Dajia Mazu Pilgrimage

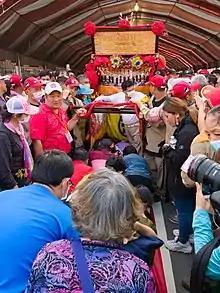
Worshippers crawling underneath the litter

The kneeling ritual is a common practice among Mazu processions. Worshipers may either kneel on the ground for the litter to travel over them or crawl underneath a stationary litter. Originally used to show gratitude towards Mazu, worshippers may also kneel to ask for protection and good luck.